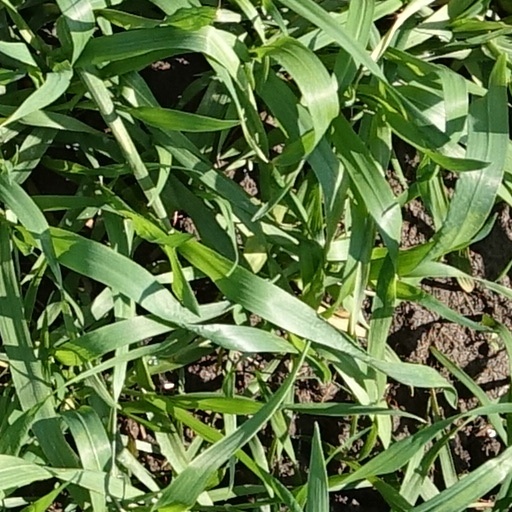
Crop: wheat